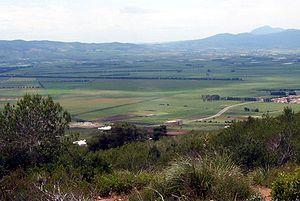
La plaine de la Mitidja dans l'arrière pays algérois
L'Algérie ; et arabe algérien : الدزاير, الجازاير ou لدزاير ; en tamazight et tifinagh ⴷⵣⴰⵢⵔ est un pays d’Afrique du Nord faisant partie du Maghreb. Depuis 1962, elle est nommée en forme longue République algérienne démocratique et populaire, abrégée en RADP. Sa capitale est Alger, la ville la plus peuplée du pays, dans le Nord, sur la côte méditerranéenne.
L'économie de l'Algérie traite de la situation économique conjoncturelle et structurelle de l'Algérie. Depuis son indépendance en 1962, l'Algérie a lancé de grands projets économiques pour mettre en place une assise industrielle dense. Cependant, en dépit des réalisations importantes, qui ont été réalisées, l’économie algérienne est passée par divers stades de turbulence.
L'agriculture est un facteur important de l'économie de l'Algérie. Elle génère elle même, sans les industries agroalimentaires, près de 12,3% du produit intérieur brut en 2017, mais avec des variations importantes selon les années en fonction des conditions climatiques. Le secteur agricole emploie 10,4 % de la population active en 2017 avec 1,14 millions de travailleurs.
La Mitidja, est une plaine de l'arrière-pays algérois, au nord de l'Algérie. Sa longueur est d'environ 100 km pour une largeur de 5 à 25 km.